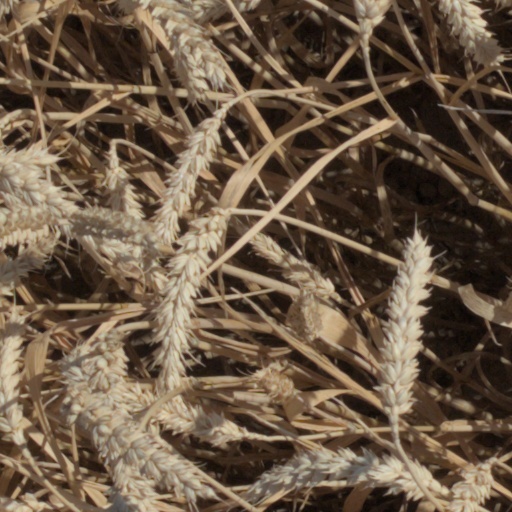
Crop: wheat